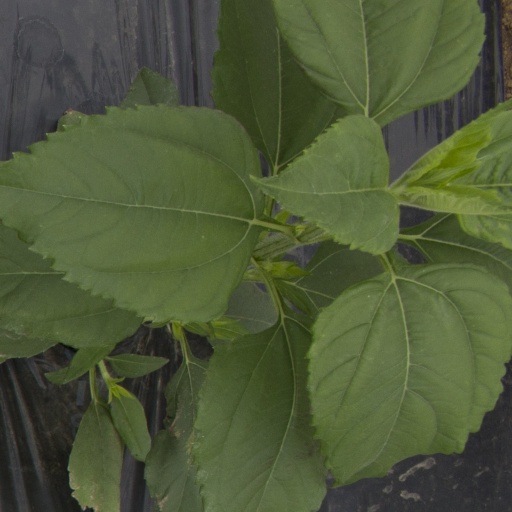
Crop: Jerusalem artichoke